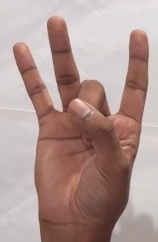
ASL sign: 8